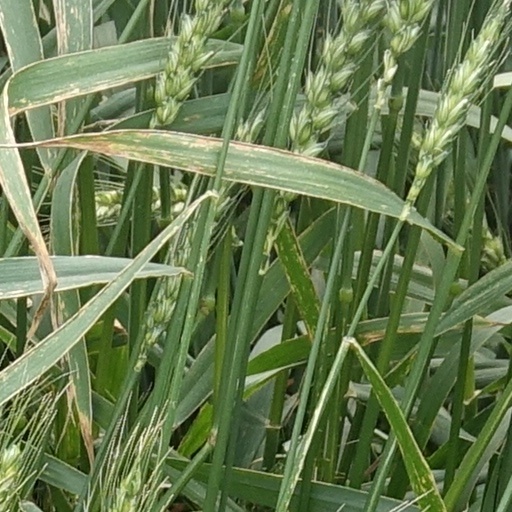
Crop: wheat